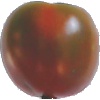
Label: images